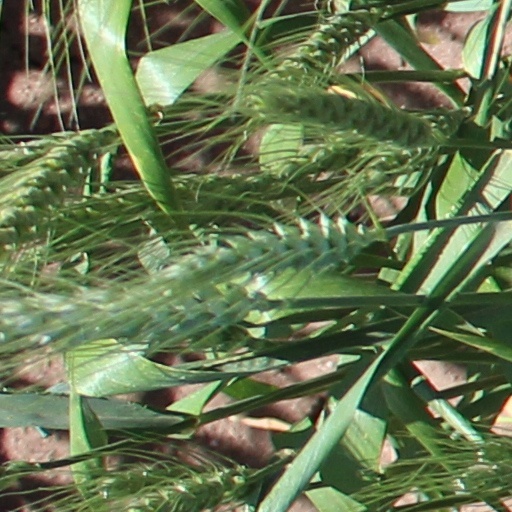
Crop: wheat